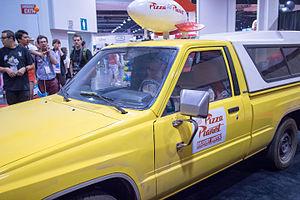
Pizza Planet est une chaîne de pizzerias fictive présente dans les films de Toy Story, Toy Story 2 et secondairement dans d'autres productions des studios Pixar. Les restaurants Pizza Planet prennent pour thème l'espace et la science-fiction. Le logo de la marque est d'ailleurs une fusée rouge et blanche avec, marqué dessus, « Pizza Planet ». Le camion Pizza Planet est considéré comme l'un des easter eggs les plus célèbres du studios avec le code A113.